3rd Okinawa International Movie Festival

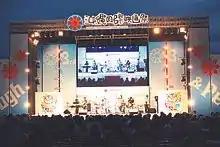
Main stage of 3rd Okinawa International Movie Festival, 2011

The "Golden Shisa Award" was won by the Japanese-language film "Hankyū Densha" directed by Yoshishige Miyake.